Kevin Millar

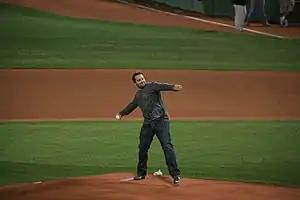
Millar throwing the ceremonial first pitch for Game 7 of the 2007 American League Championship Series

On February 11, 2009, Millar signed a minor league deal with the Toronto Blue Jays as a non-roster invitee. He successfully made the roster, serving as a backup to first baseman Lyle Overbay.